Pseudo-model

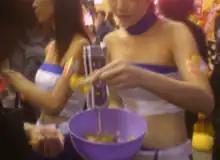
Leng mos in Causeway Bay, Hong Kong

Leng mo, characterised as pseudo-models in English, are young models without training and who do not possess the physical qualities required of high-fashion catwalk models, which usually include a minimum height of 5'9". "Leng mo" models arose to prominence in Hong Kong in the late 2000s.